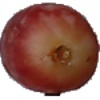
Label: Grape Pink 1